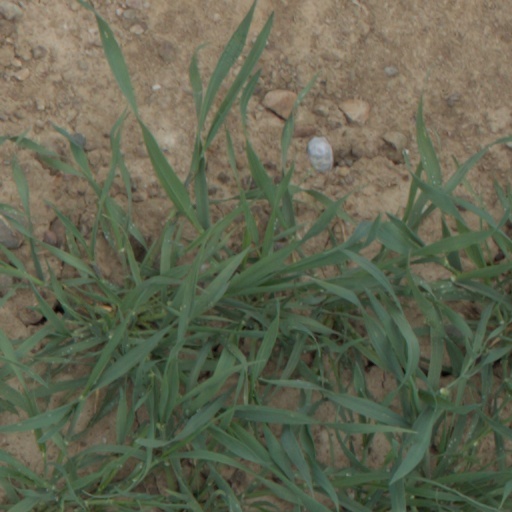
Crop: wheat